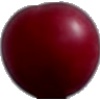
Label: Cherry Wax Red 1